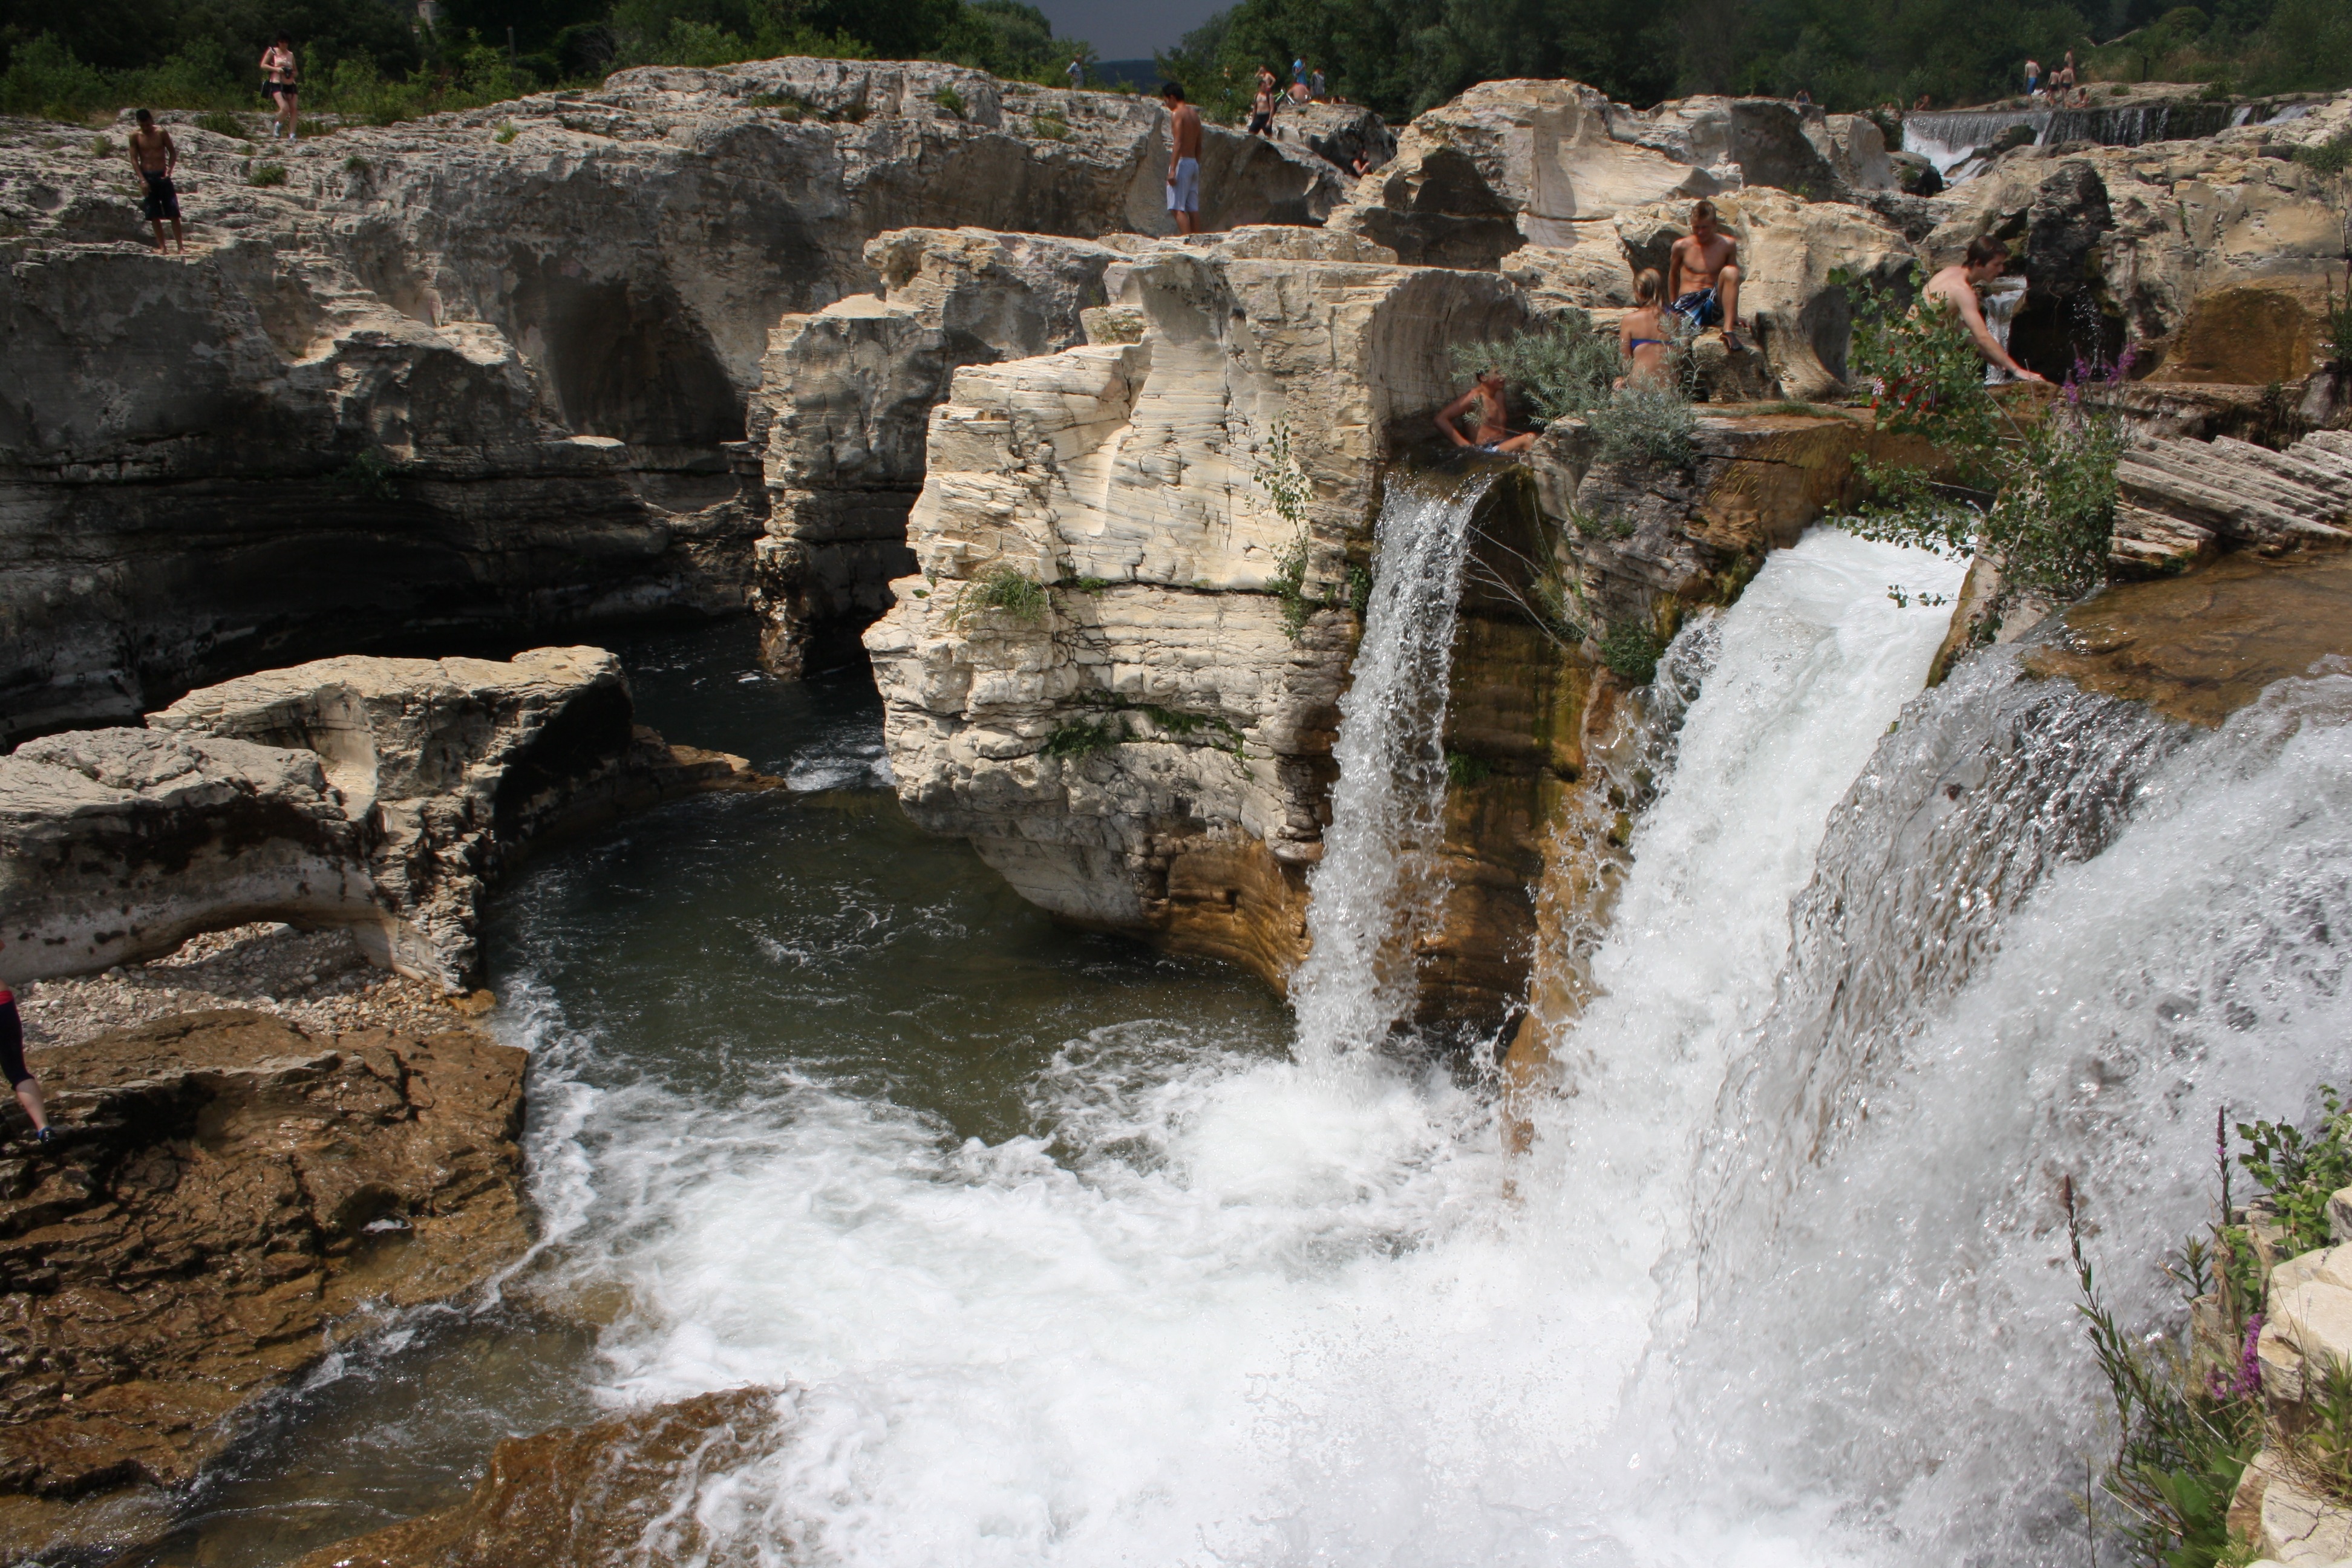
water, rock, waterfall, river, cliff, stream, rapid, terrain, body of water, cascades, water feature, wadi, geological phenomenon, the waterfalls of saudatet, saudatet, by saudatet, in the gard d partement